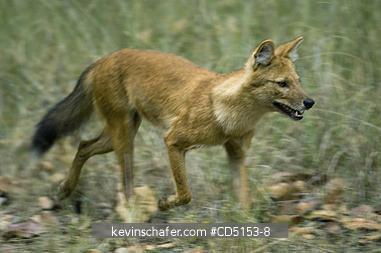
dhole